Sarah Fisher

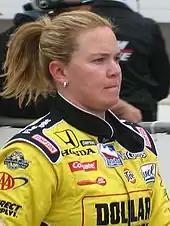
Fisher during qualifying for the 2009 Indianapolis 500

In January 2009, Fisher received funding from her primary team sponsor to enter four oval-track events in the season: Kansas, Indianapolis, Kentucky and Chicagoland. She did not race a full schedule due to budgetary constraints caused by the 2008 financial crisis. After finishing 13th in Kansas, she received additional sponsorship funding to compete at Texas and Homestead-Miami. She qualified 21st at the Indianapolis 500, finishing a career-best 17th place. By starting, she broke the record for the most starts by a woman in Indianapolis 500 history with eight. She received the Scott Brayton Award, voted on by the media and presented to the driver who best exemplified "the character and racing spirit of the late driver Scott Brayton". Fisher's best result for the rest of 2009 was a 12th-place finish at Kentucky. Her final championship placing was 25th, accruing 89 points.